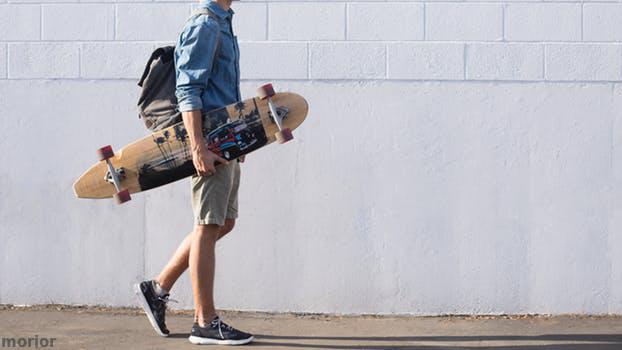
Label: Watermark